Kevin Love

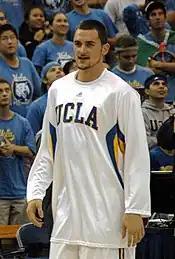
Love in 2008 at UCLA

In July 2006, Love verbally committed to play college basketball at UCLA. He had also considered playing for North Carolina. Before the 2007–08 season, he received permission from Walt Hazzard to wear number 42 for the Bruins even though the school had retired the number for Hazzard in 1996. After arriving at UCLA, Love regularly sought out retired Bruins legends Bill Walton and John Wooden for advice. His decision to play for UCLA brought anger from fans of Oregon, his father's alma mater, where it was expected Love would play. Prior to a game at Oregon, Ducks fans obtained Love's cell phone number and left obscene messages as well as death threats; the fans also subjected Love's family to obscenities and threw garbage at them during the game. This event, along with similar incidents directed at other players, prompted a discussion of whether abuse by college basketball fans is becoming too extreme.